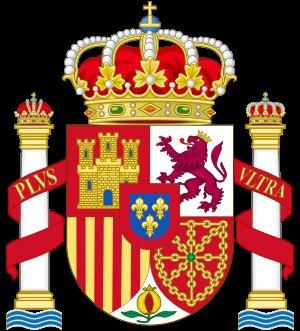
Les actuelles armoiries du royaume d'Espagne ont été établies par la Loi 33/1981 en replacement des précédentes qui dataient de 1977. Elles ont été adoptées à la suite de la transition démocratique qui a sorti l'Espagne du franquisme. Elles se blasonnent ainsi : « Écartelé, au 1 de Castille ; au 2 de Léon ; au 3 d'Aragon ; au 4 de Navarre ; enté en pointe de Grenade ; sur-le-tout de Bourbon-Anjou ».